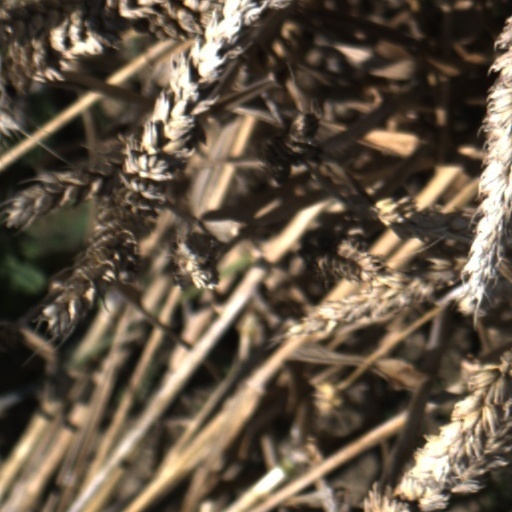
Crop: wheat